The Puppy Episode

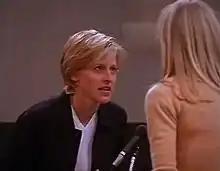
Ellen Morgan comes out.

"The Puppy Episode" is a two-part episode of the American television sitcom "Ellen". The episode details lead character Ellen Morgan's realization that she is a lesbian and her coming out. It was the 22nd and 23rd episode of the series's 4th season. The episode was written by series star Ellen DeGeneres with Mark Driscoll, Tracy Newman, Dava Savel and Jonathan Stark and directed by Gil Junger. It originally aired on ABC on April 30, 1997. The title was used as a code name for Ellen's coming out so as to keep the episode under wraps.